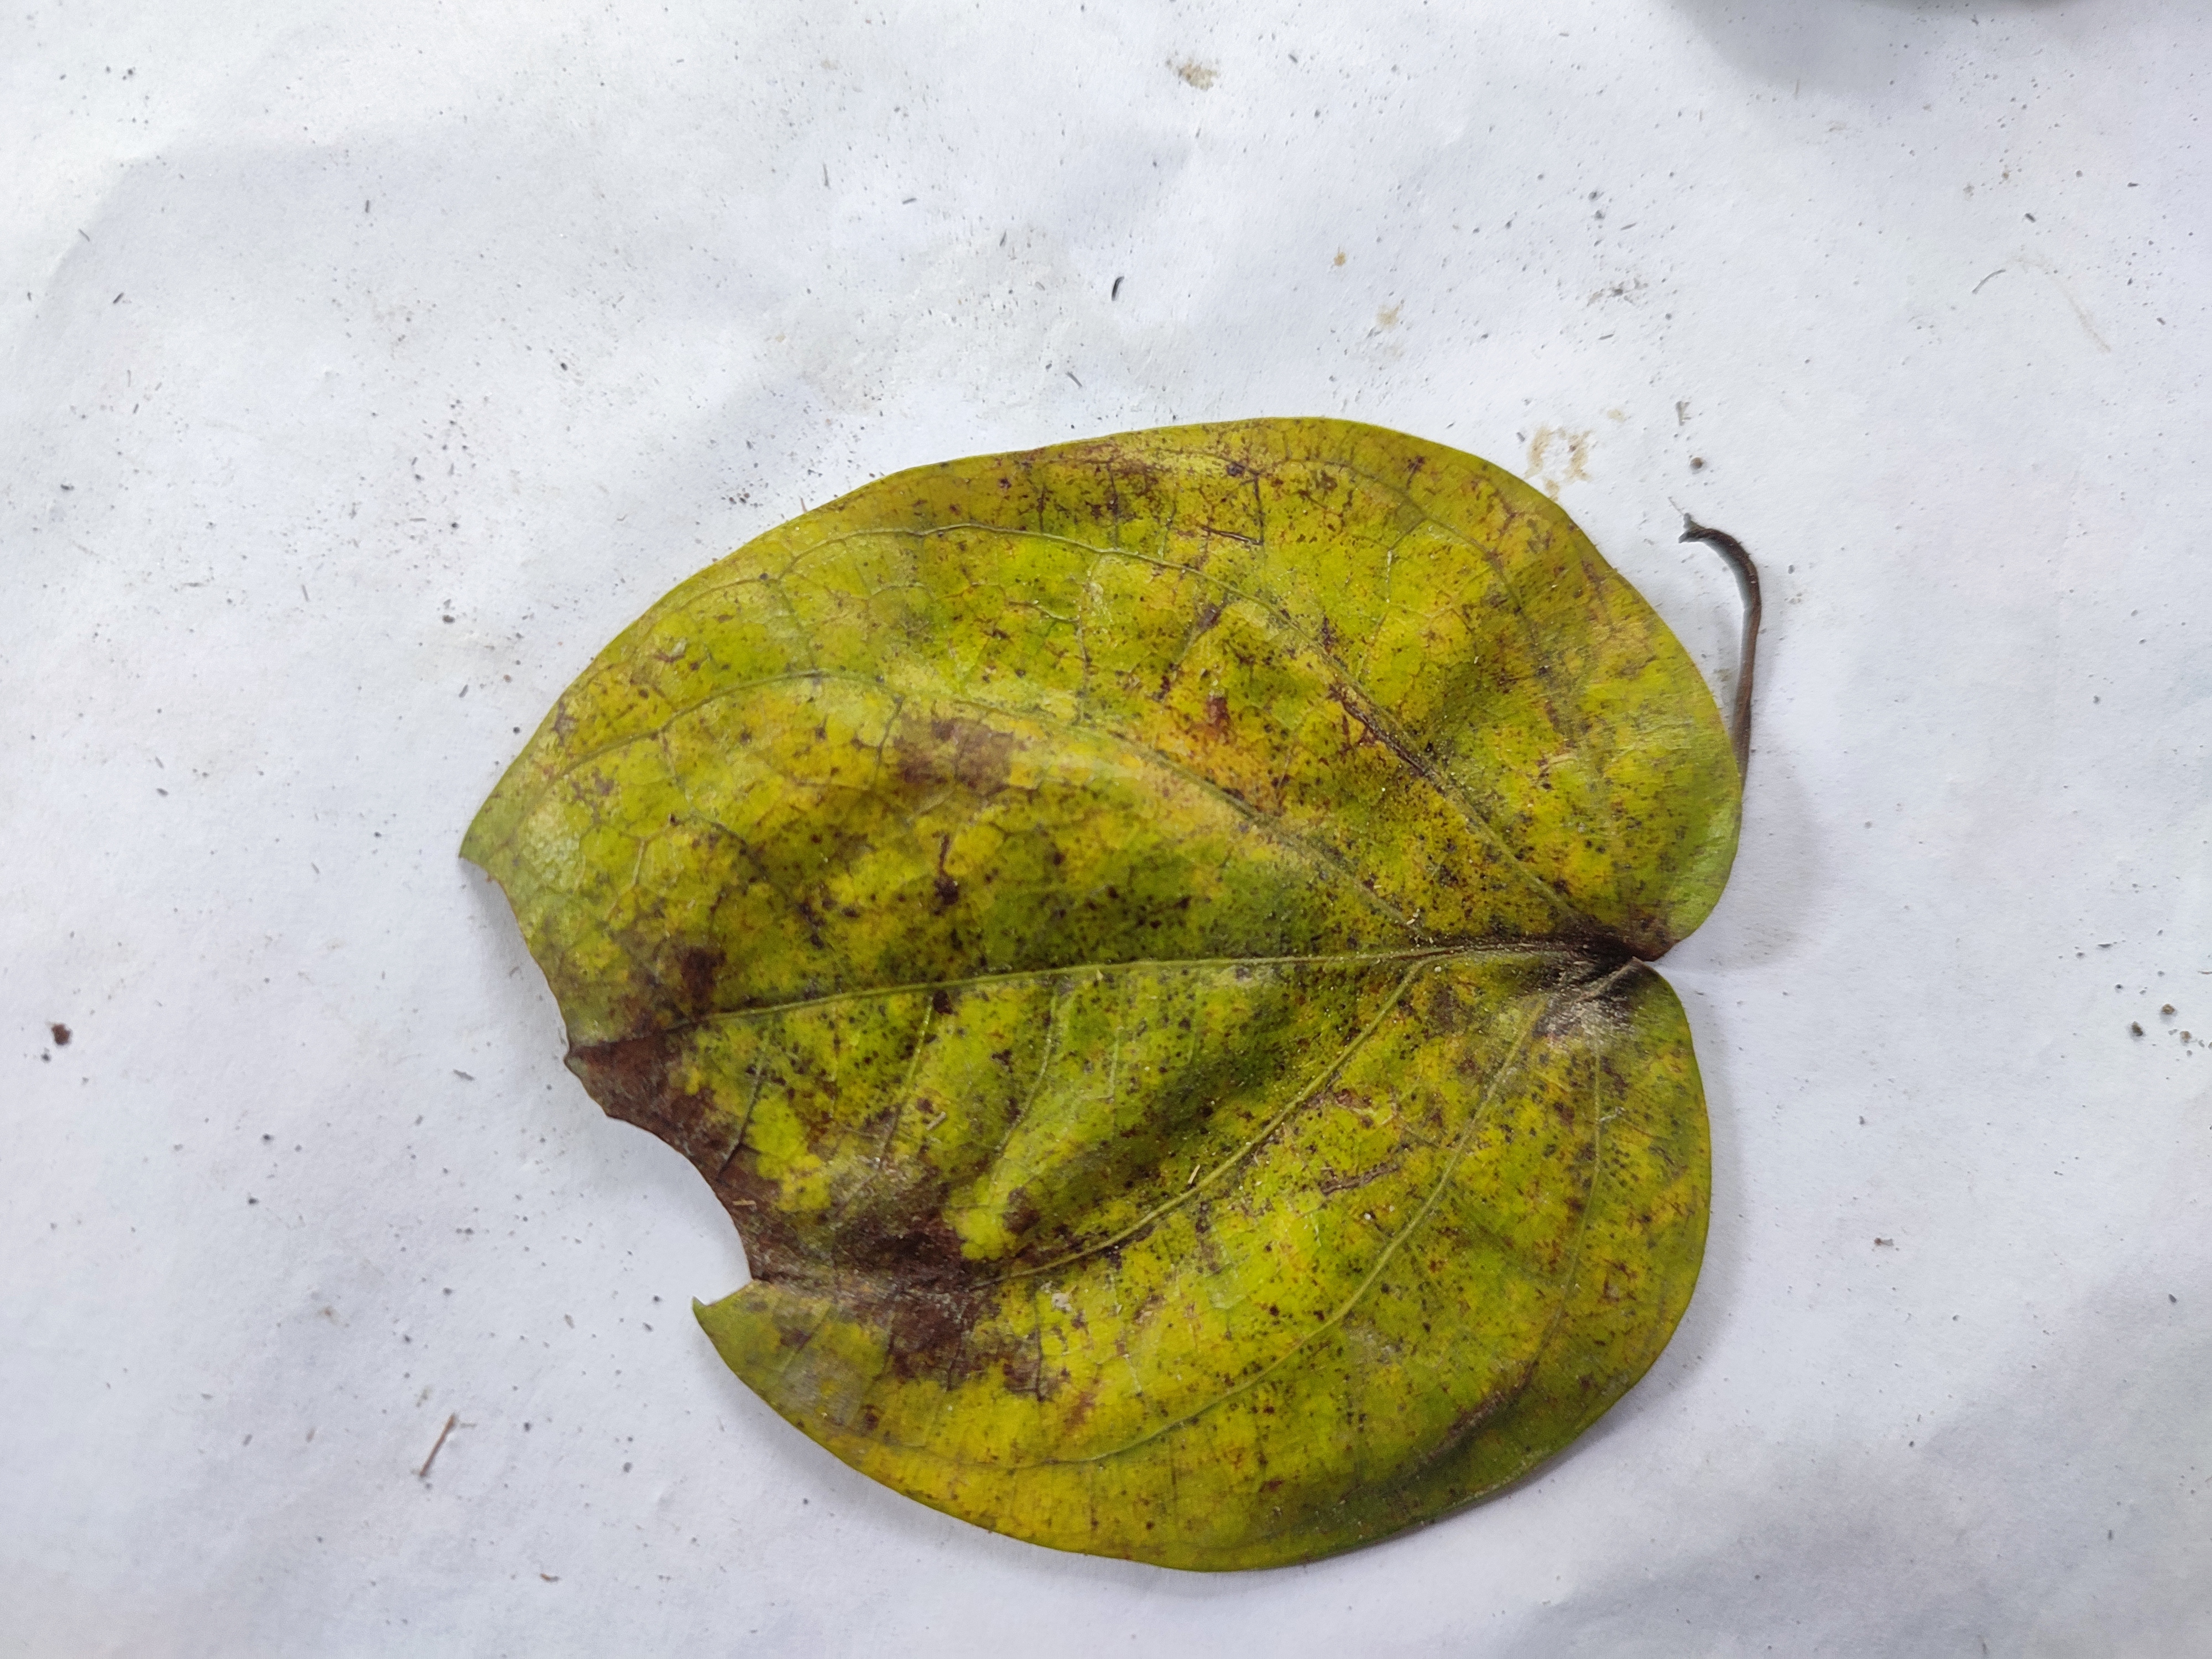
Label: Dried_Leaf